Javier Milei

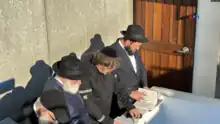
Milei (center) praying at the grave of Menachem Mendel Schneerson on 27 November 2023

Milei signed Decree 70/2023, deregulating the Argentine economy. Since such a move is subject to approval by Congress, it called for an extraordinary session, to be held in the first months of 2024. As part of the measure, an estimated 5,000 public sector employees will be affected. An Argentine court halted the labor reforms that were part of the decree. The CGT also organized a general strike against the proposed policies involving tens of thousands of Argentine workers on a 12-hour strike, which resulted in the cancellation of hundreds of flights.